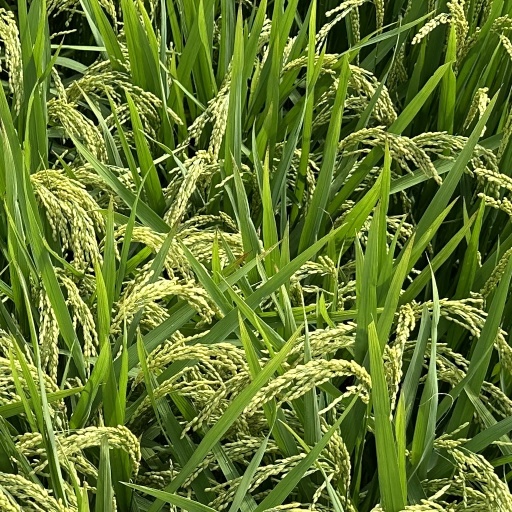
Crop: rice